Answer in natural language. Consider the 3D positions of the objects in the scene and not just the 2D positions in the image. Is the centerpoint of  Doorway at a higher height than dark blue modern sofa? Choose between the following options: no or yes
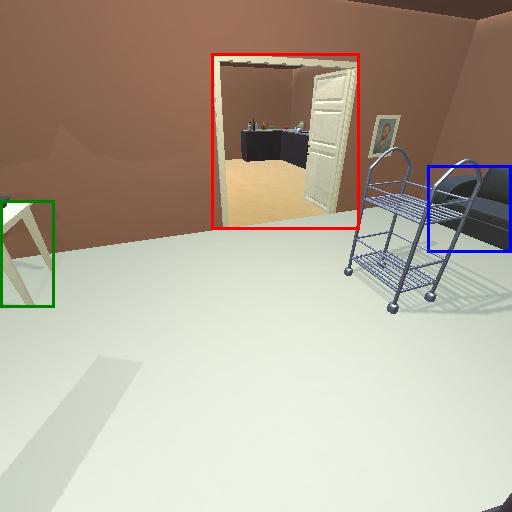
<answer>no</answer>